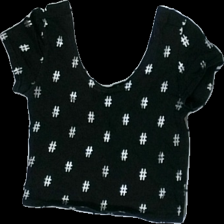
View: front
Type: Top
Category: Ladies
Brand: Missing
Colors: Black, White
Material: 100% cotton
Pattern: Other
Cut: Tight, Cropped
Season: All
Stains: Minor
Smell: Minor
Price range: <50
Recommended usage: Export